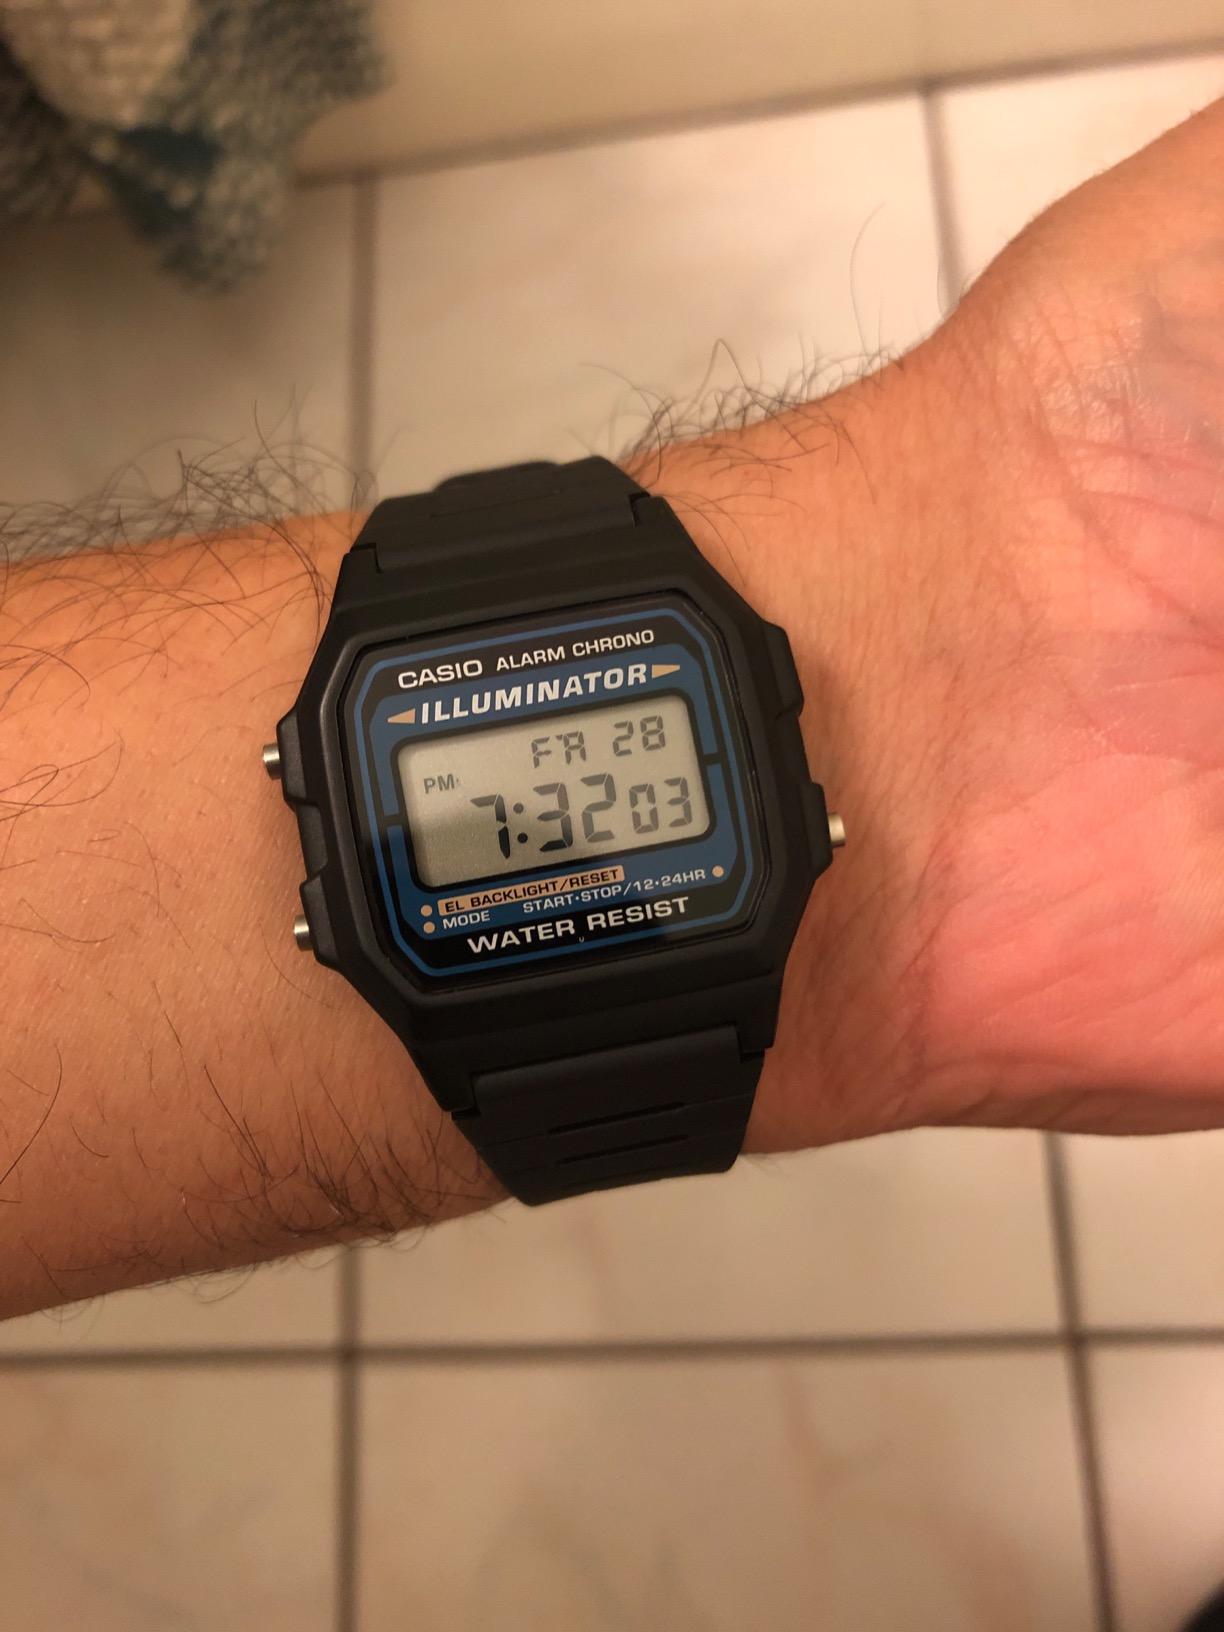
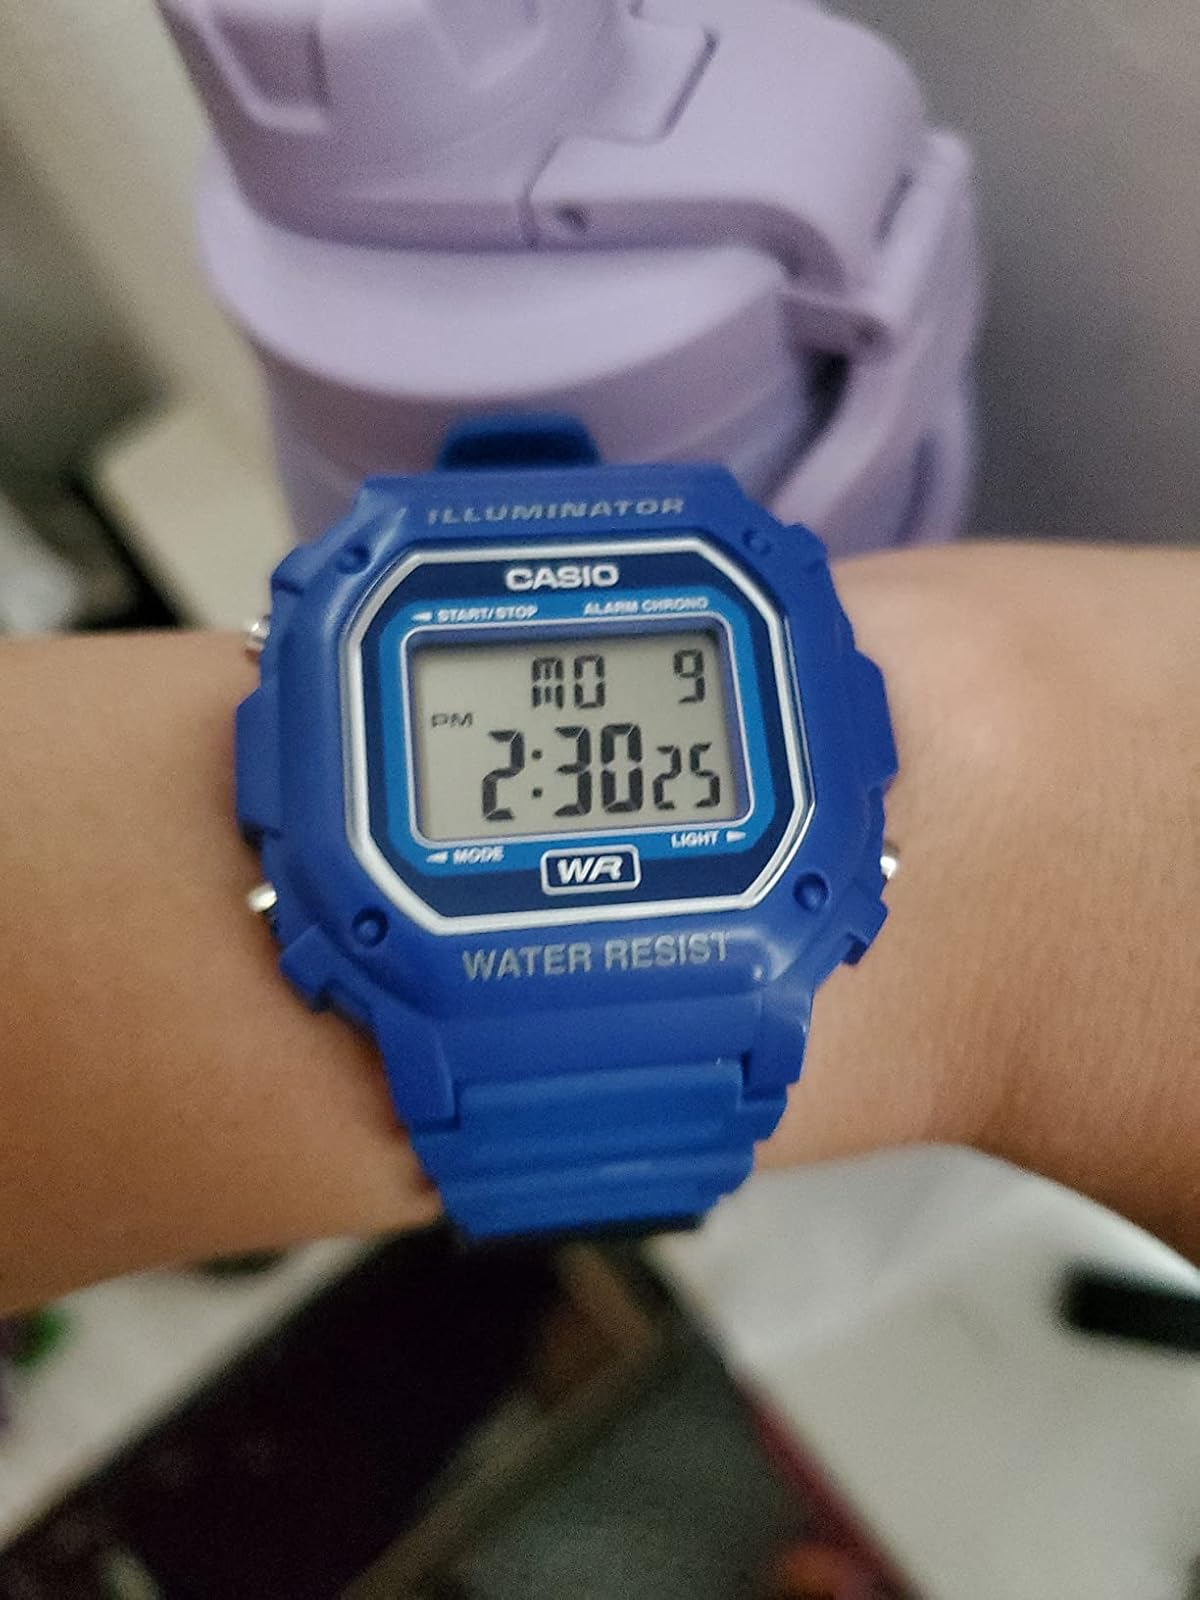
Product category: accessories_watch
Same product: no